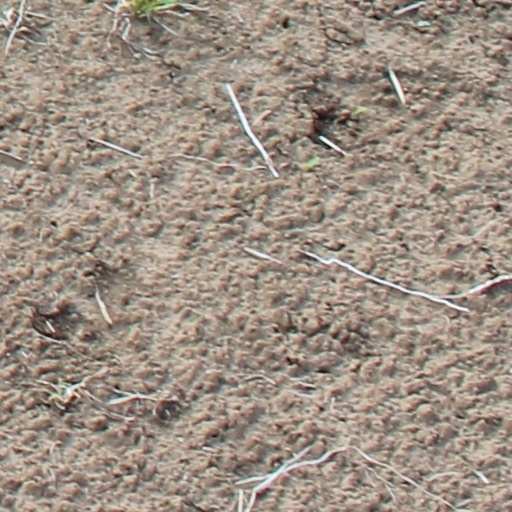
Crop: wheat